My Name Is David

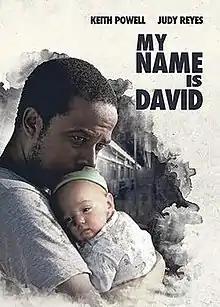
Official poster

My Name Is David, also known as Train Baby, is a 2015 American drama film produced by Keith Powell and Jonathan Whittaker, written by Howard Emanuel and Keith Powell, and directed by Chris Gallego Wong. The film stars Keith Powell as David, a prescription drug addict who finds an abandoned baby on the subway. The film also stars Judy Reyes, Adepero Oduye, Otto Sanchez, Anthony Chisholm, and Rich Sommer. It premiered at the San Luis Obispo International Film Festival in March 2015. As a narrative device, none of the characters are named, except the main protagonist, David.